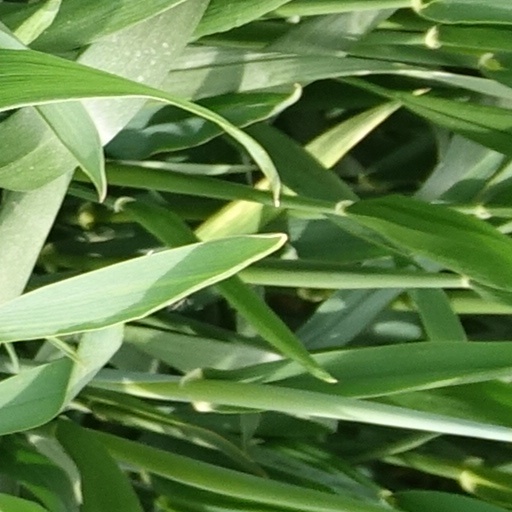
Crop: wheat